Robert Kiyosaki

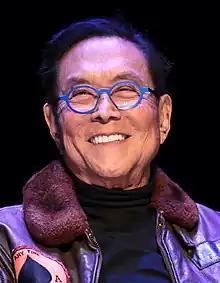
Kiyosaki in 2023

Robert Toru Kiyosaki (born April 8, 1947) is an American businessman and author, known for the "Rich Dad Poor Dad" series of personal finance books. He founded the Rich Dad Company, which provides personal finance and business education through books and videos, and Rich Global LLC, which filed for bankruptcy in 2012.